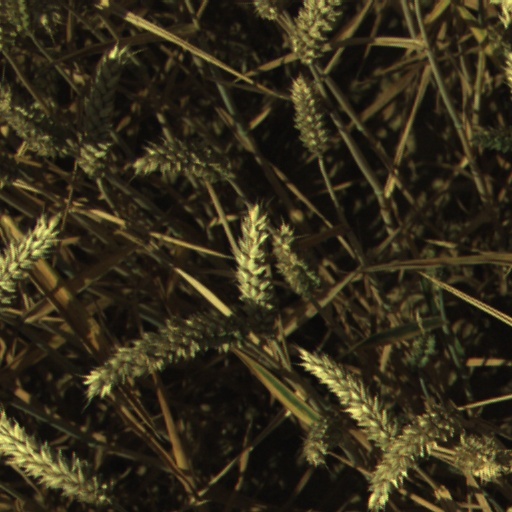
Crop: wheat